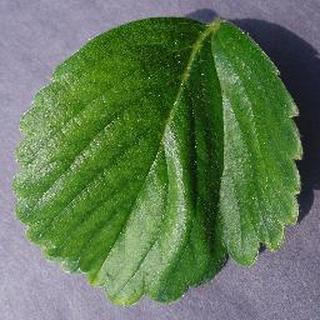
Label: healthy_strawberry